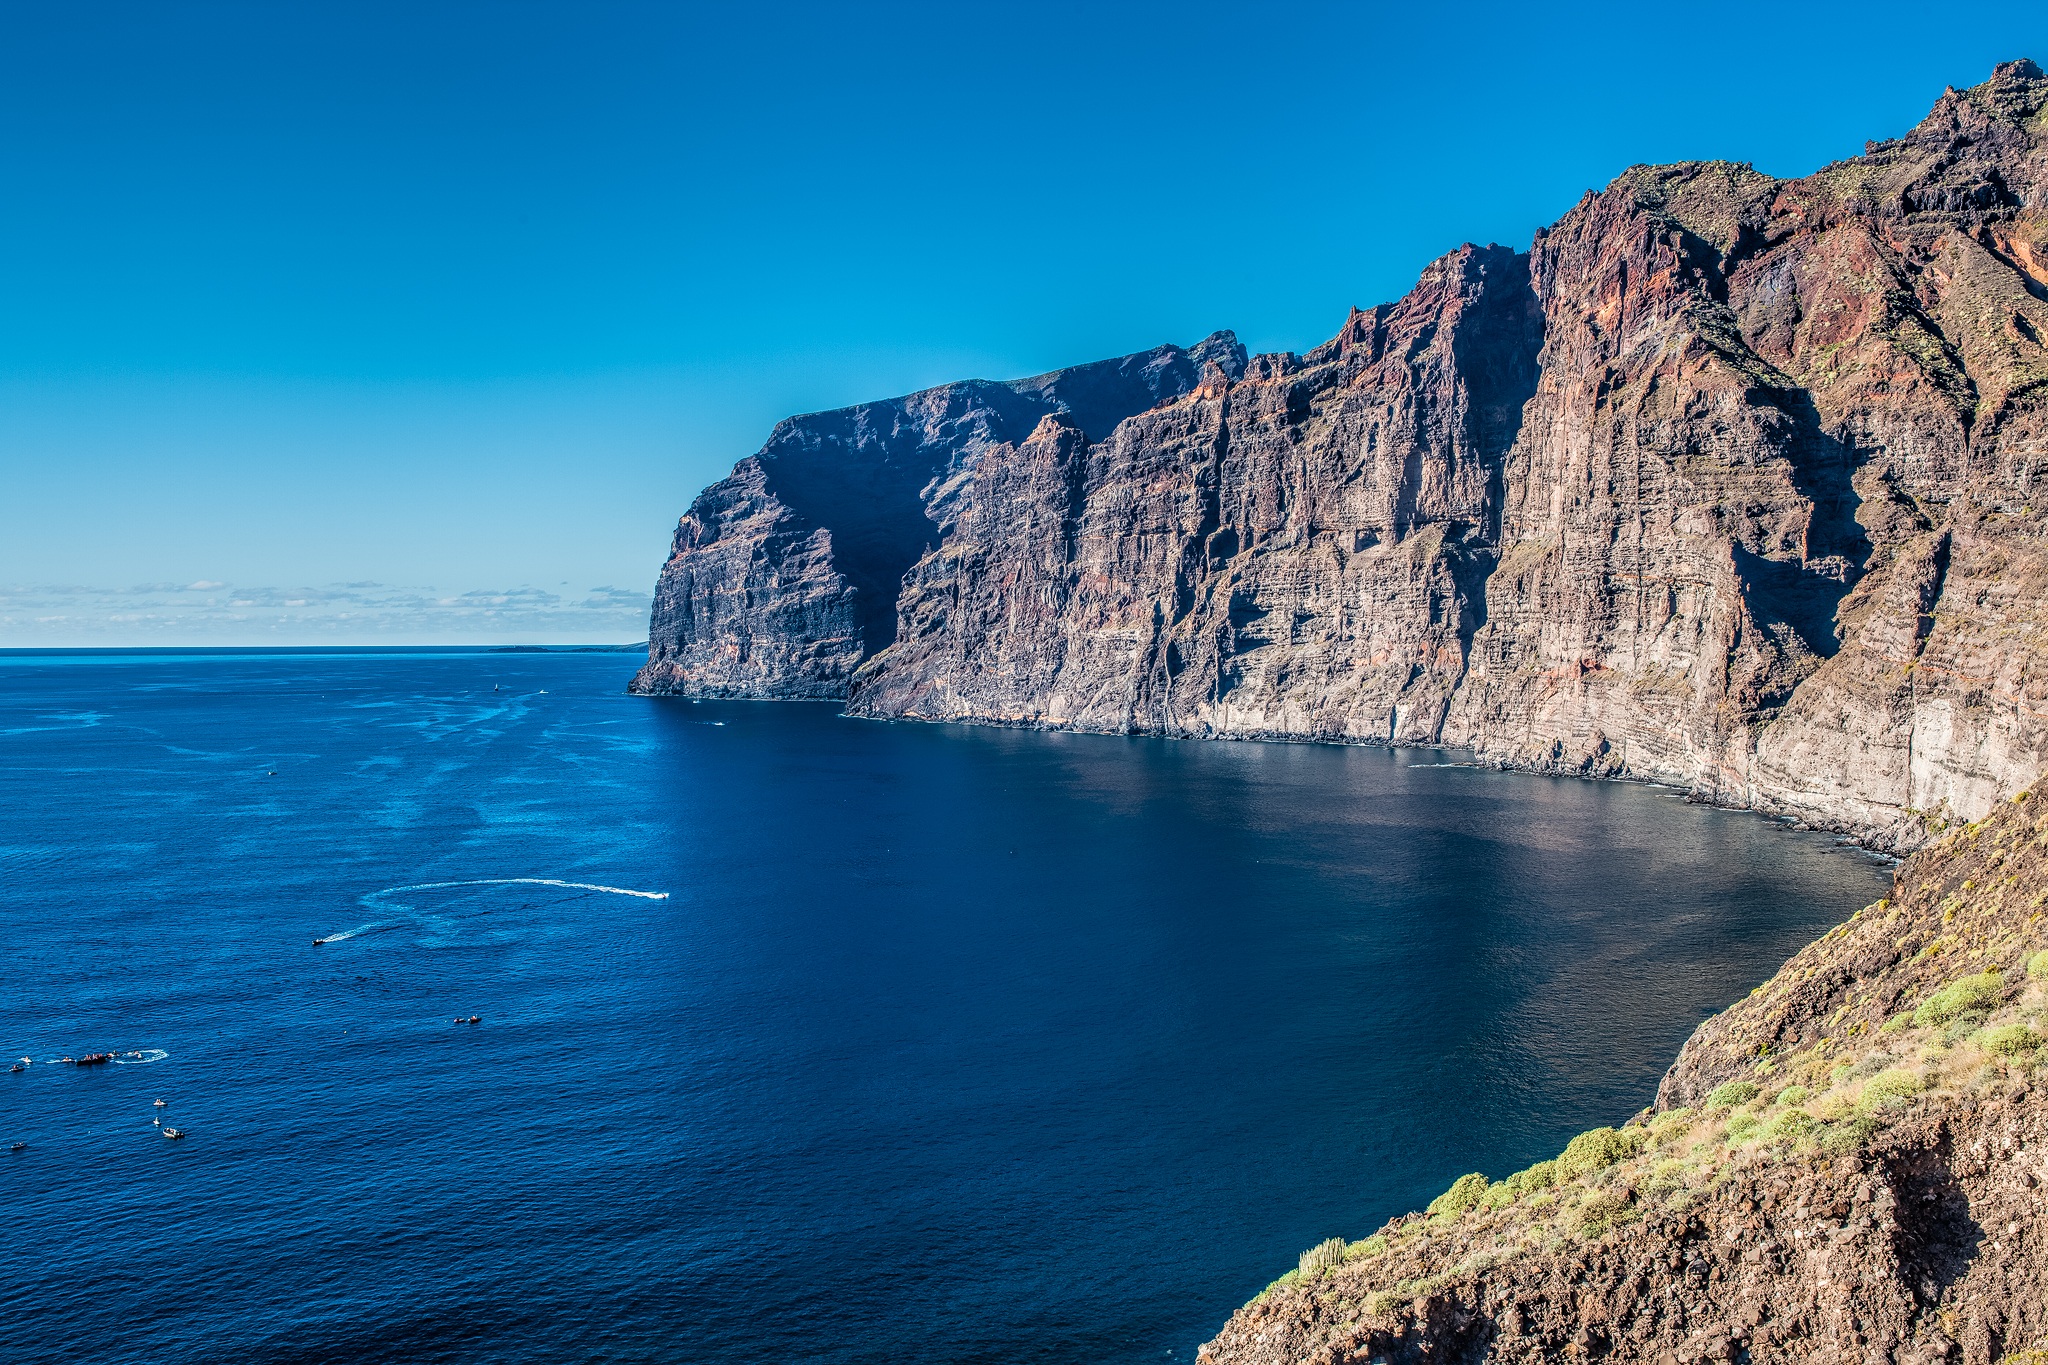
landscape, sea, coast, water, rock, ocean, mountain, sky, sunlight, shore, lake, view, cliff, boot, relax, holiday, bay, island, blue, fjord, rest, terrain, body of water, relaxation, mountains, cliffs, vision, outlook, tenerife, mood, silent, booked, cape, recovery, mountainous, canary islands, landform, recover, steinig, los gigantes, geographical feature